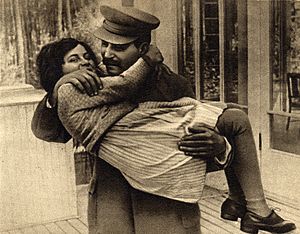
Josef Stalin / Stalins liv i et resumé / Familien
Stalin med sin datter, Svetlana.
Josef Stalin var generalsekretær i Sovjetunionens kommunistiske parti i knap 31 år fra udnævnelsen i april 1922 til sin død i marts 1953.